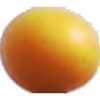
Label: Cherry Wax Yellow 1